Halifax Rifles (RCAC)

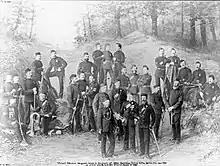
Non commissioned members of the 63rd The Halifax Battalion of Rifles ca. 1890, several of them wearing medals from the North-West Rebellion

The 63rd The Halifax Battalion of Rifles mobilized three companies for active service on 10 April 1885 which served with the Halifax Provisional Battalion in the Alberta Column of the North-West Field Force. The companies were removed from active service on 24 July 1885.